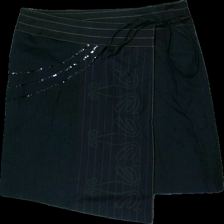
View: front
Type: Skirt
Category: Ladies
Brand: Not in the list
Brand text on label: st-martin
Colors: Black, Blue
Material: 100% cotton
Pattern: Glitter
Cut: Regular
Size: L
Season: All
Damage location: top center
Damage 2 location: top right
Price range: 50-100
Recommended usage: Reuse
Description: randig kjol med glitter på, luddig